Blackburn Twin Blackburn

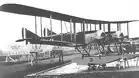

The Blackburn TB (for "Twin Blackburn") was a long-range twin-engined anti-Zeppelin seaplane. It was Blackburn's first multi-engine aircraft to fly.